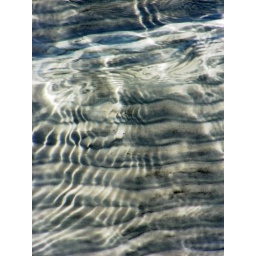
The ripples on the sand under the clear waters of Lake Mackenzie, on Fraser Island.